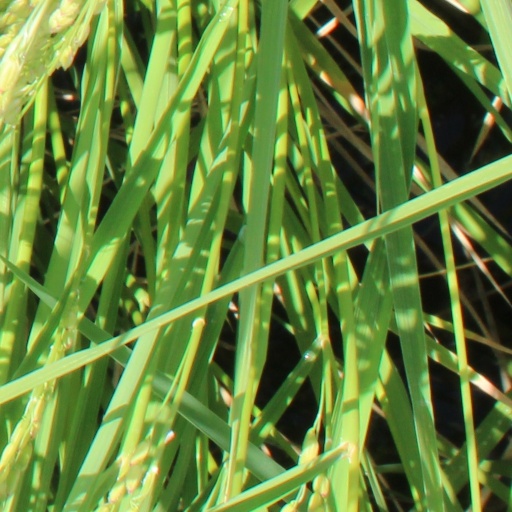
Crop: rice